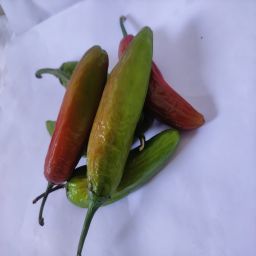
Crop: New Mexico Green Chile
Quality: Old